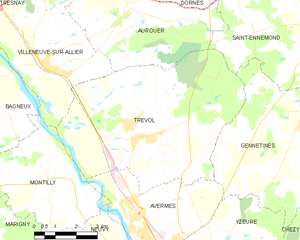
Carte des communes françaises: Trévol